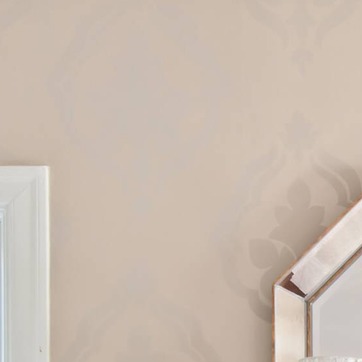
Material: wallpaper